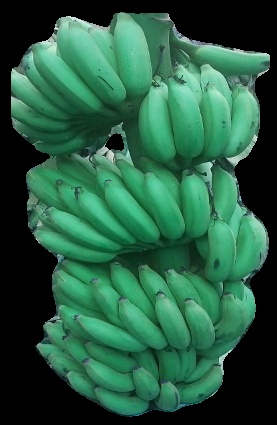
Variety: elakki-bale
Grade: grade1